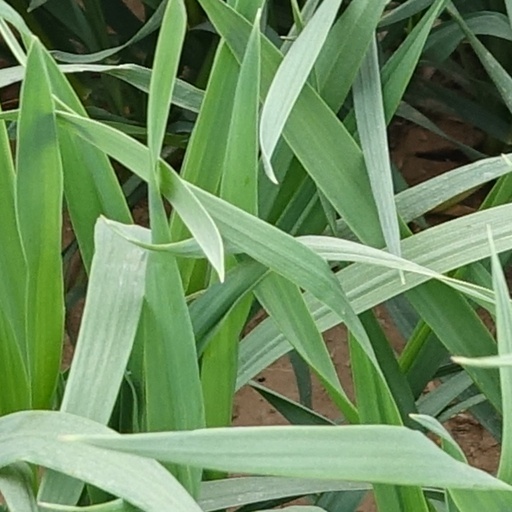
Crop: wheat